Question: Please indicate a possible affordance area of swing_golf_clubs that can be used for holding
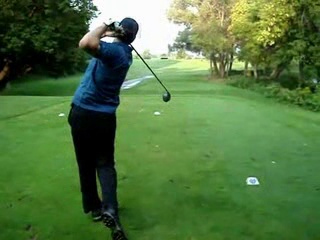
Answer: [119.354, 23.334, 145.068, 63.263]